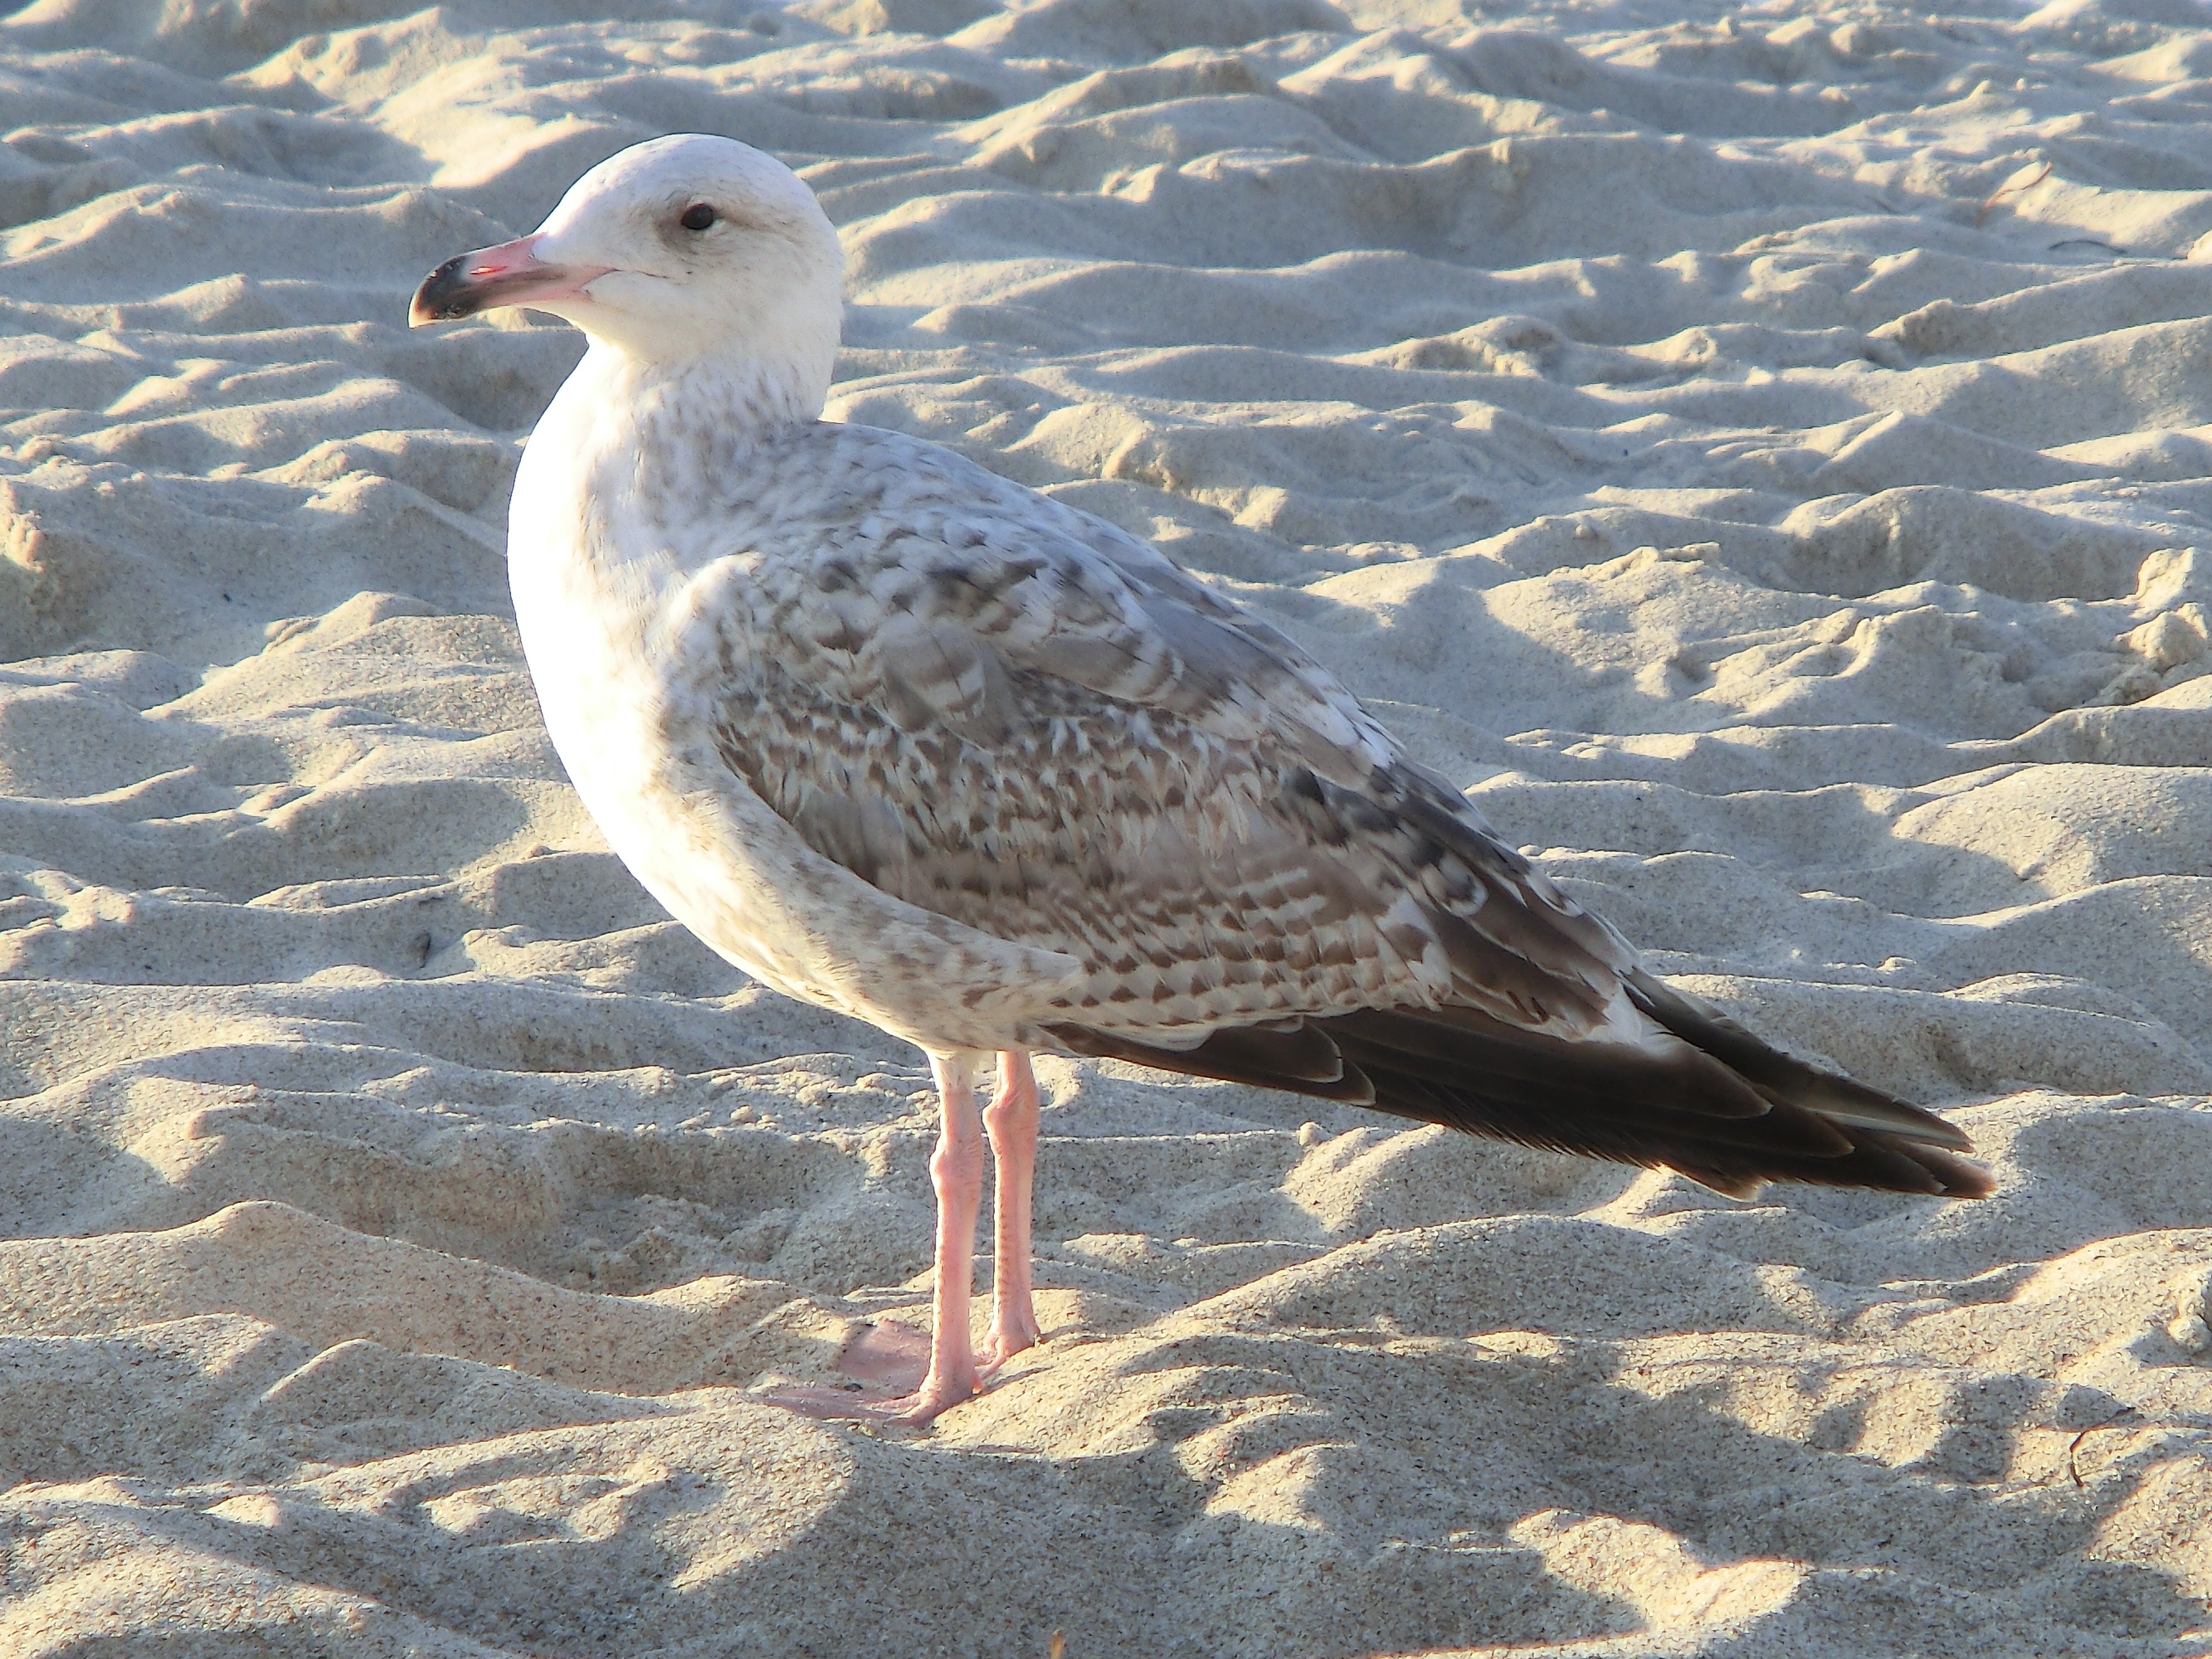
sea, bird, seabird, seagull, wildlife, gull, beak, close, fauna, birds, vertebrate, shorebird, sandpiper, charadriiformes, european herring gull, great black backed gull